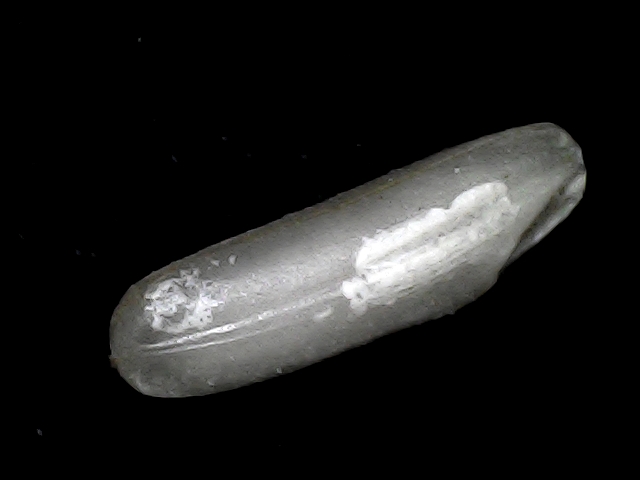
Rice variety: BD75